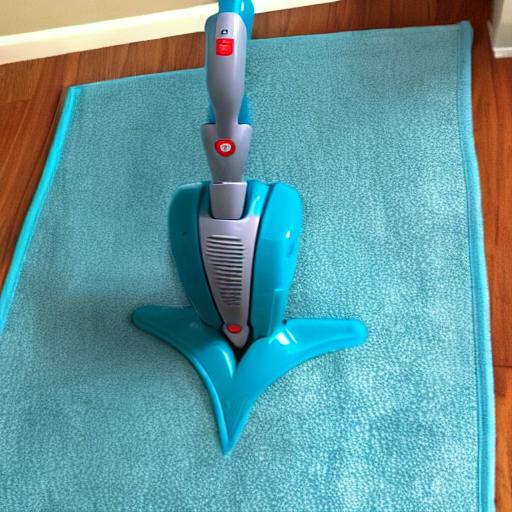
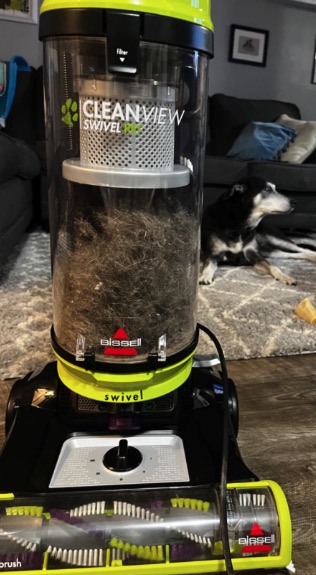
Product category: items_vacuum
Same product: no